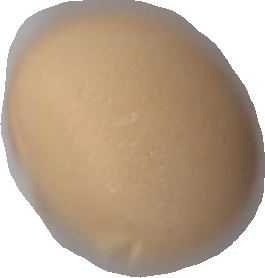
Variety: Dega